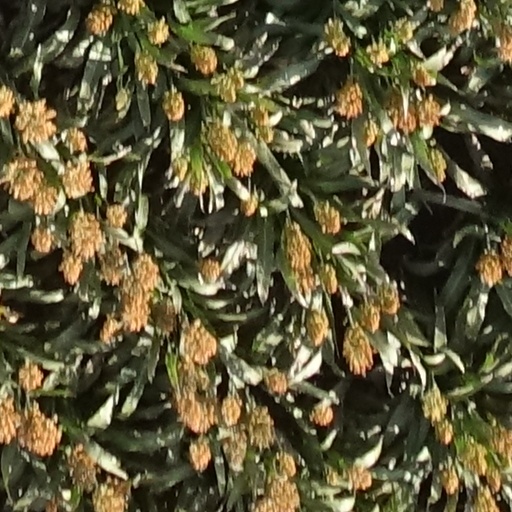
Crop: sorghum